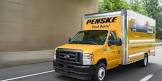
Vehicle type: Cars